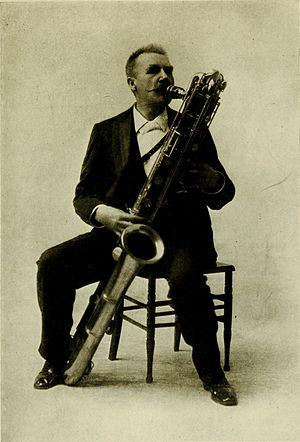
La clarinette contrebasse est souvent utilisée en ensemble de clarinettes et en orchestre d'anches simples. Elle permet d'obtenir en ensemble un soutien exemplaire faisant ressortir les harmoniques des autres instruments. Arnold Schönberg l'a utilisée dans ses Orchestrestücke op. 16. Le compositeur français Jean-Louis Agobet a composé en 2002 le concerto Génération pour trois clarinettes et orchestre incluant une importante partie de clarinette contrebasse.